La Ribera Hotel

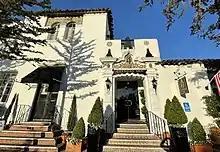
The Cypress Inn front entrances.

La Ribera Hotel has its origins in a home; watercolorist Sydney J. Yard designed and built his house on Lincoln Street and 7th Avenue in 1906. He later added an art studio, where he had regular showings.